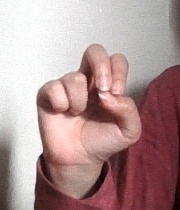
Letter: gaaf